Hydropolis, Dubai

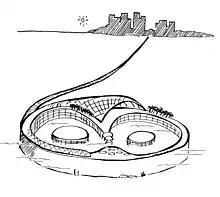
Sketch of the hotel design

The Hydropolis Underwater Hotel and Resort is a proposed underwater hotel in Dubai. It would be the first multi-room underwater hotel in the world.